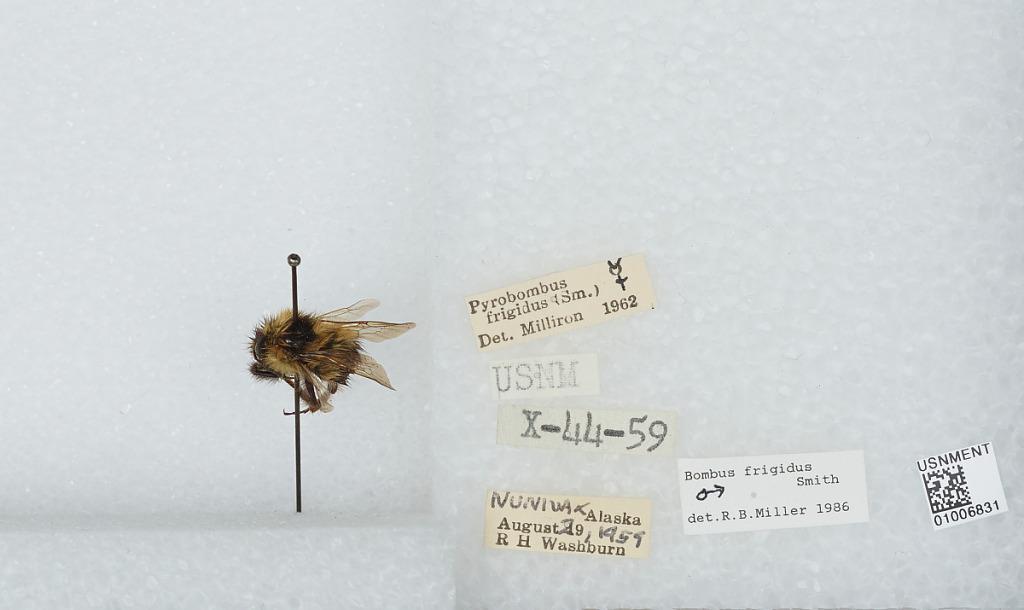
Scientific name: Bombus (Pyrobombus) frigidus Smith
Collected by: R. Washburn
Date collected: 1959-8-29
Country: United States
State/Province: Alaska
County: Bethel
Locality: Nunivak
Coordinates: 60.095, -166.211
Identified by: Miller, R. B.